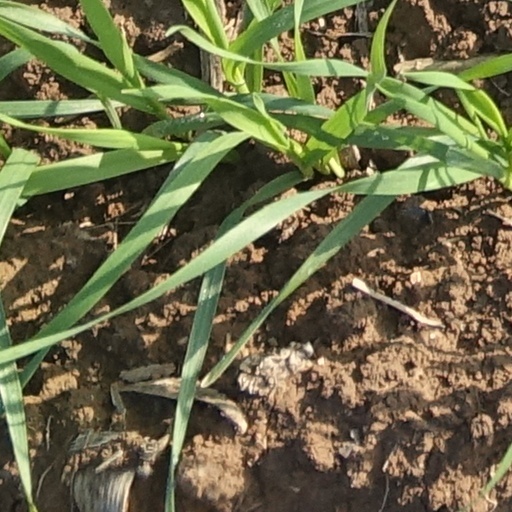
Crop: wheat